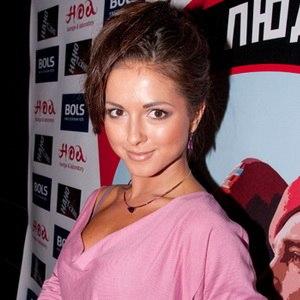
Golos est la version russe de l'émission musicale The Voice lancée en 2010 par John de Mol. Elle est diffusée depuis le 5 octobre 2012 sur la chaîne Perviy Kanal.